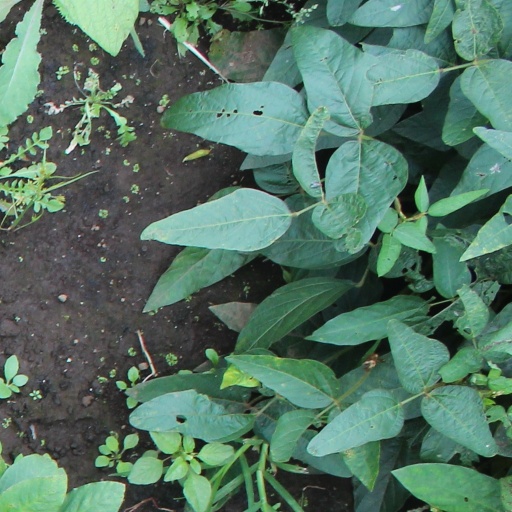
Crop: soybean